Mount Desert Island

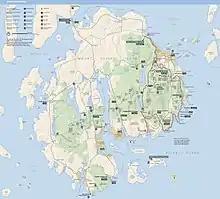
Mount Desert Island map

In 1901, George B. Dorr, disturbed by the growing development of the Bar Harbor area and the dangers he foresaw in the newly invented gasoline-powered portable sawmill, established along with others the Hancock County Trustees of Public Reservations. The corporation, whose sole purpose was to preserve land for the perpetual use of the public, acquired by 1913. Dorr offered the land to the federal government, and in 1916, President Wilson announced the creation of Sieur de Monts National Monument. Dorr continued to acquire property and renewed his efforts to obtain full national park status for his beloved preserve. In 1919, President Woodrow Wilson signed the act establishing Lafayette National Park, the first national park east of the Mississippi. Dorr, whose labors constituted "the greatest of one-man shows in the history of land conservation", became the first park superintendent. In 1929, the park name was changed to Acadia National Park.